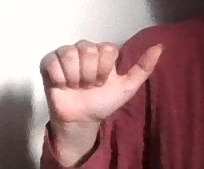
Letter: dhad